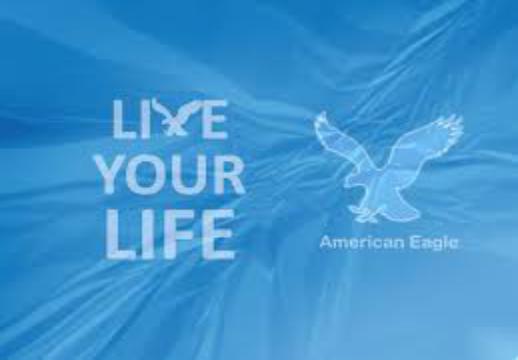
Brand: American Eagle
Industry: Clothes